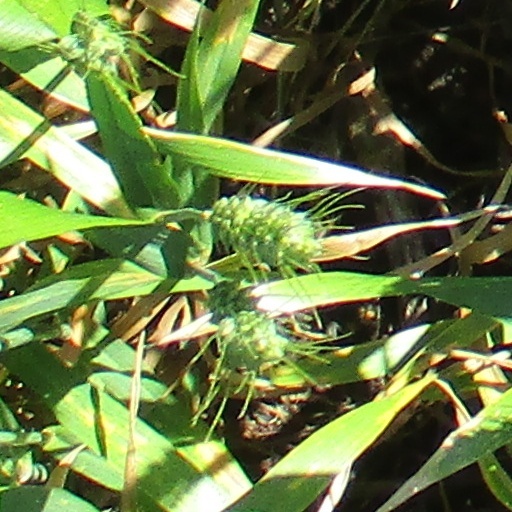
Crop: wheat